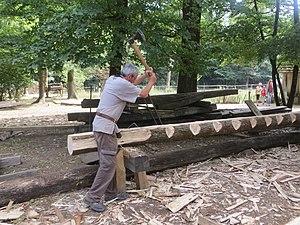
Le château de Guédelon, le 16 août 2015. Charpentier à l'ouvrage.
Le bois vert est un bois dont le teneur en humidité se trouve au-dessus du point de saturation des fibres. Il contient donc encore de l'eau libre. C'est la qualité des bois directement après l’abattage de l'arbre. Rapporté au bois, vert — « qui a encore de la sève » — s'oppose partiellement à sec.